Lori Lightfoot

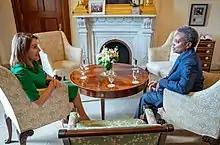
Mayor-elect Lightfoot meeting with Speaker of the United States House of Representatives Nancy Pelosi on May 7, 2019

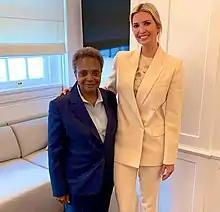
Mayor-elect Lightfoot meeting with Ivanka Trump, Daughter of then-President of the United States Donald Trump, on May 7, 2019

As mayor-elect, Lightfoot expressed a desire for the Laquan McDonald trial to be reexamined, urging the U.S. Attorney's Office to reopen their grand jury investigation to examine if any civil rights were violated.